Homelessness

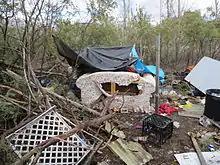
Abandoned transient encampment in Mawson, ACT

There is a shortage of 18.78million houses in the country. The total number of houses has increased from 52.06million to 78.48million (as per the 2011 census). However, the country still ranks as the 124th wealthiest country in the world as of 2003. More than 90million people in India make less than perday, thus setting them below the global poverty threshold. The ability of the Government of India to tackle urban homelessness and poverty may be affected in the future by both external and internal factors. The number of people living in slums in India has more than doubled in the past two decades and now exceeds the entire population of Britain, the Indian Government has announced. About 78million people in India live in slums and tenements. Seventeen percent of the world's slum dwellers reside in India. After the release of the feature film "Slumdog Millionaire" in 2008, Mumbai was a slum tourist destination for slumming where homeless people and slum dwellers alike could be openly viewed by tourists.